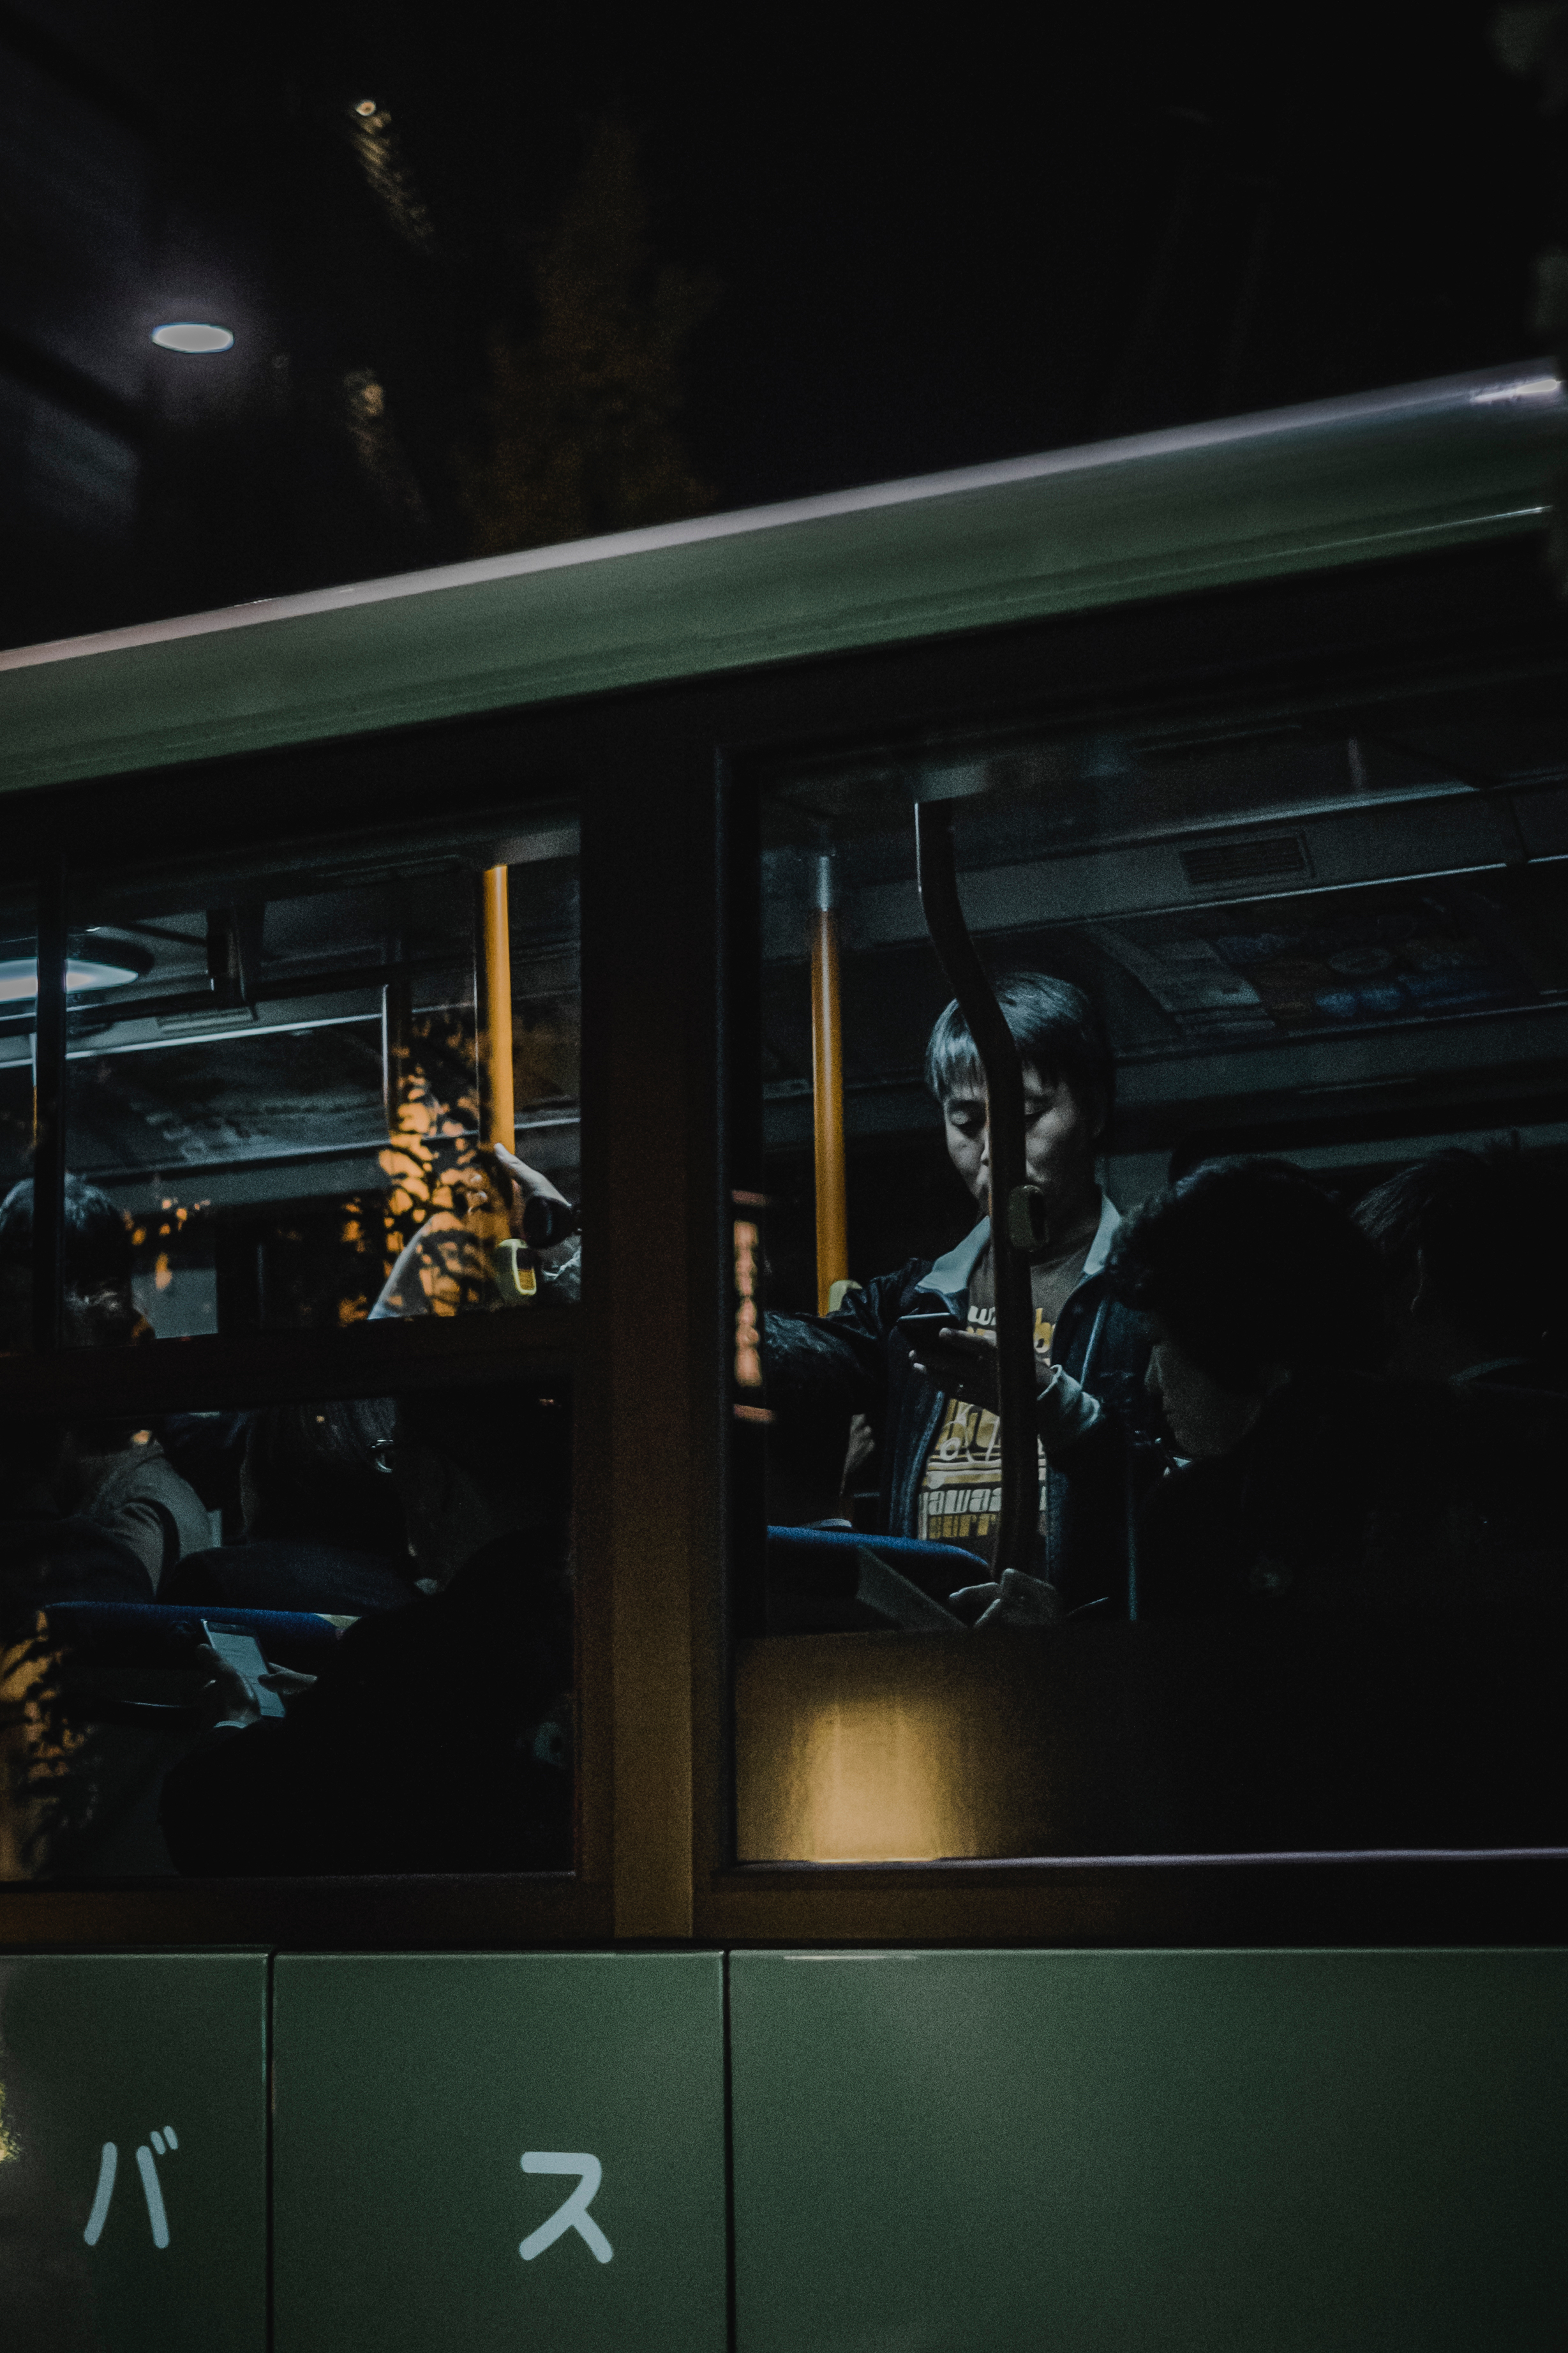
man, light, night, male, darkness, black, lighting, bus, stage, commuter, screenshot